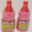
Label: bottle